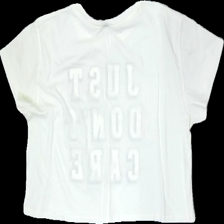
View: back
Type: Top
Category: Ladies
Brand: H&M
Brand text on label: DIVIDED (H&M)
Colors: White, Black
Material: 100% cotton
Pattern: Logo print
Cut: Regular, C-collar, Cropped
Size: S
Season: All
Smell: Major
Price range: <50
Recommended usage: Reuse
Description: crop top with print
Comment: very strong detergent scent